2017 Rally Catalunya

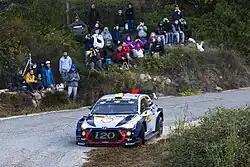
Andreas Mikkelsen and Anders Jæger during the rally.

The 2017 Rally Catalunya was the eleventh round of the 2017 World Rally Championship and was the 53rd running of the Rally de España. The rally was won by Kris Meeke and Paul Nagle, their fifth win in the World Rally Championship and first win on tarmac.